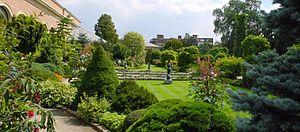
Louvain est une ville néerlandophone de Belgique située en Région flamande, chef-lieu de la province du Brabant flamand et chef-lieu de l'arrondissement qui porte son nom. Elle est arrosée par la Dyle, affluent du Rupel. Au 1ᵉʳ novembre 2016 Louvain comptait 100 244 habitants.